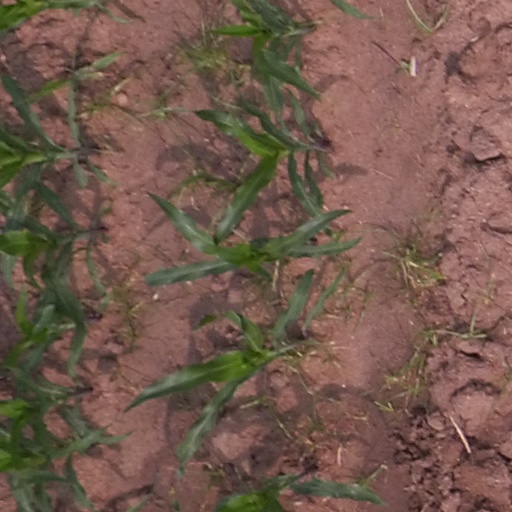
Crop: maize; corn